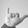
ASL letter: Y